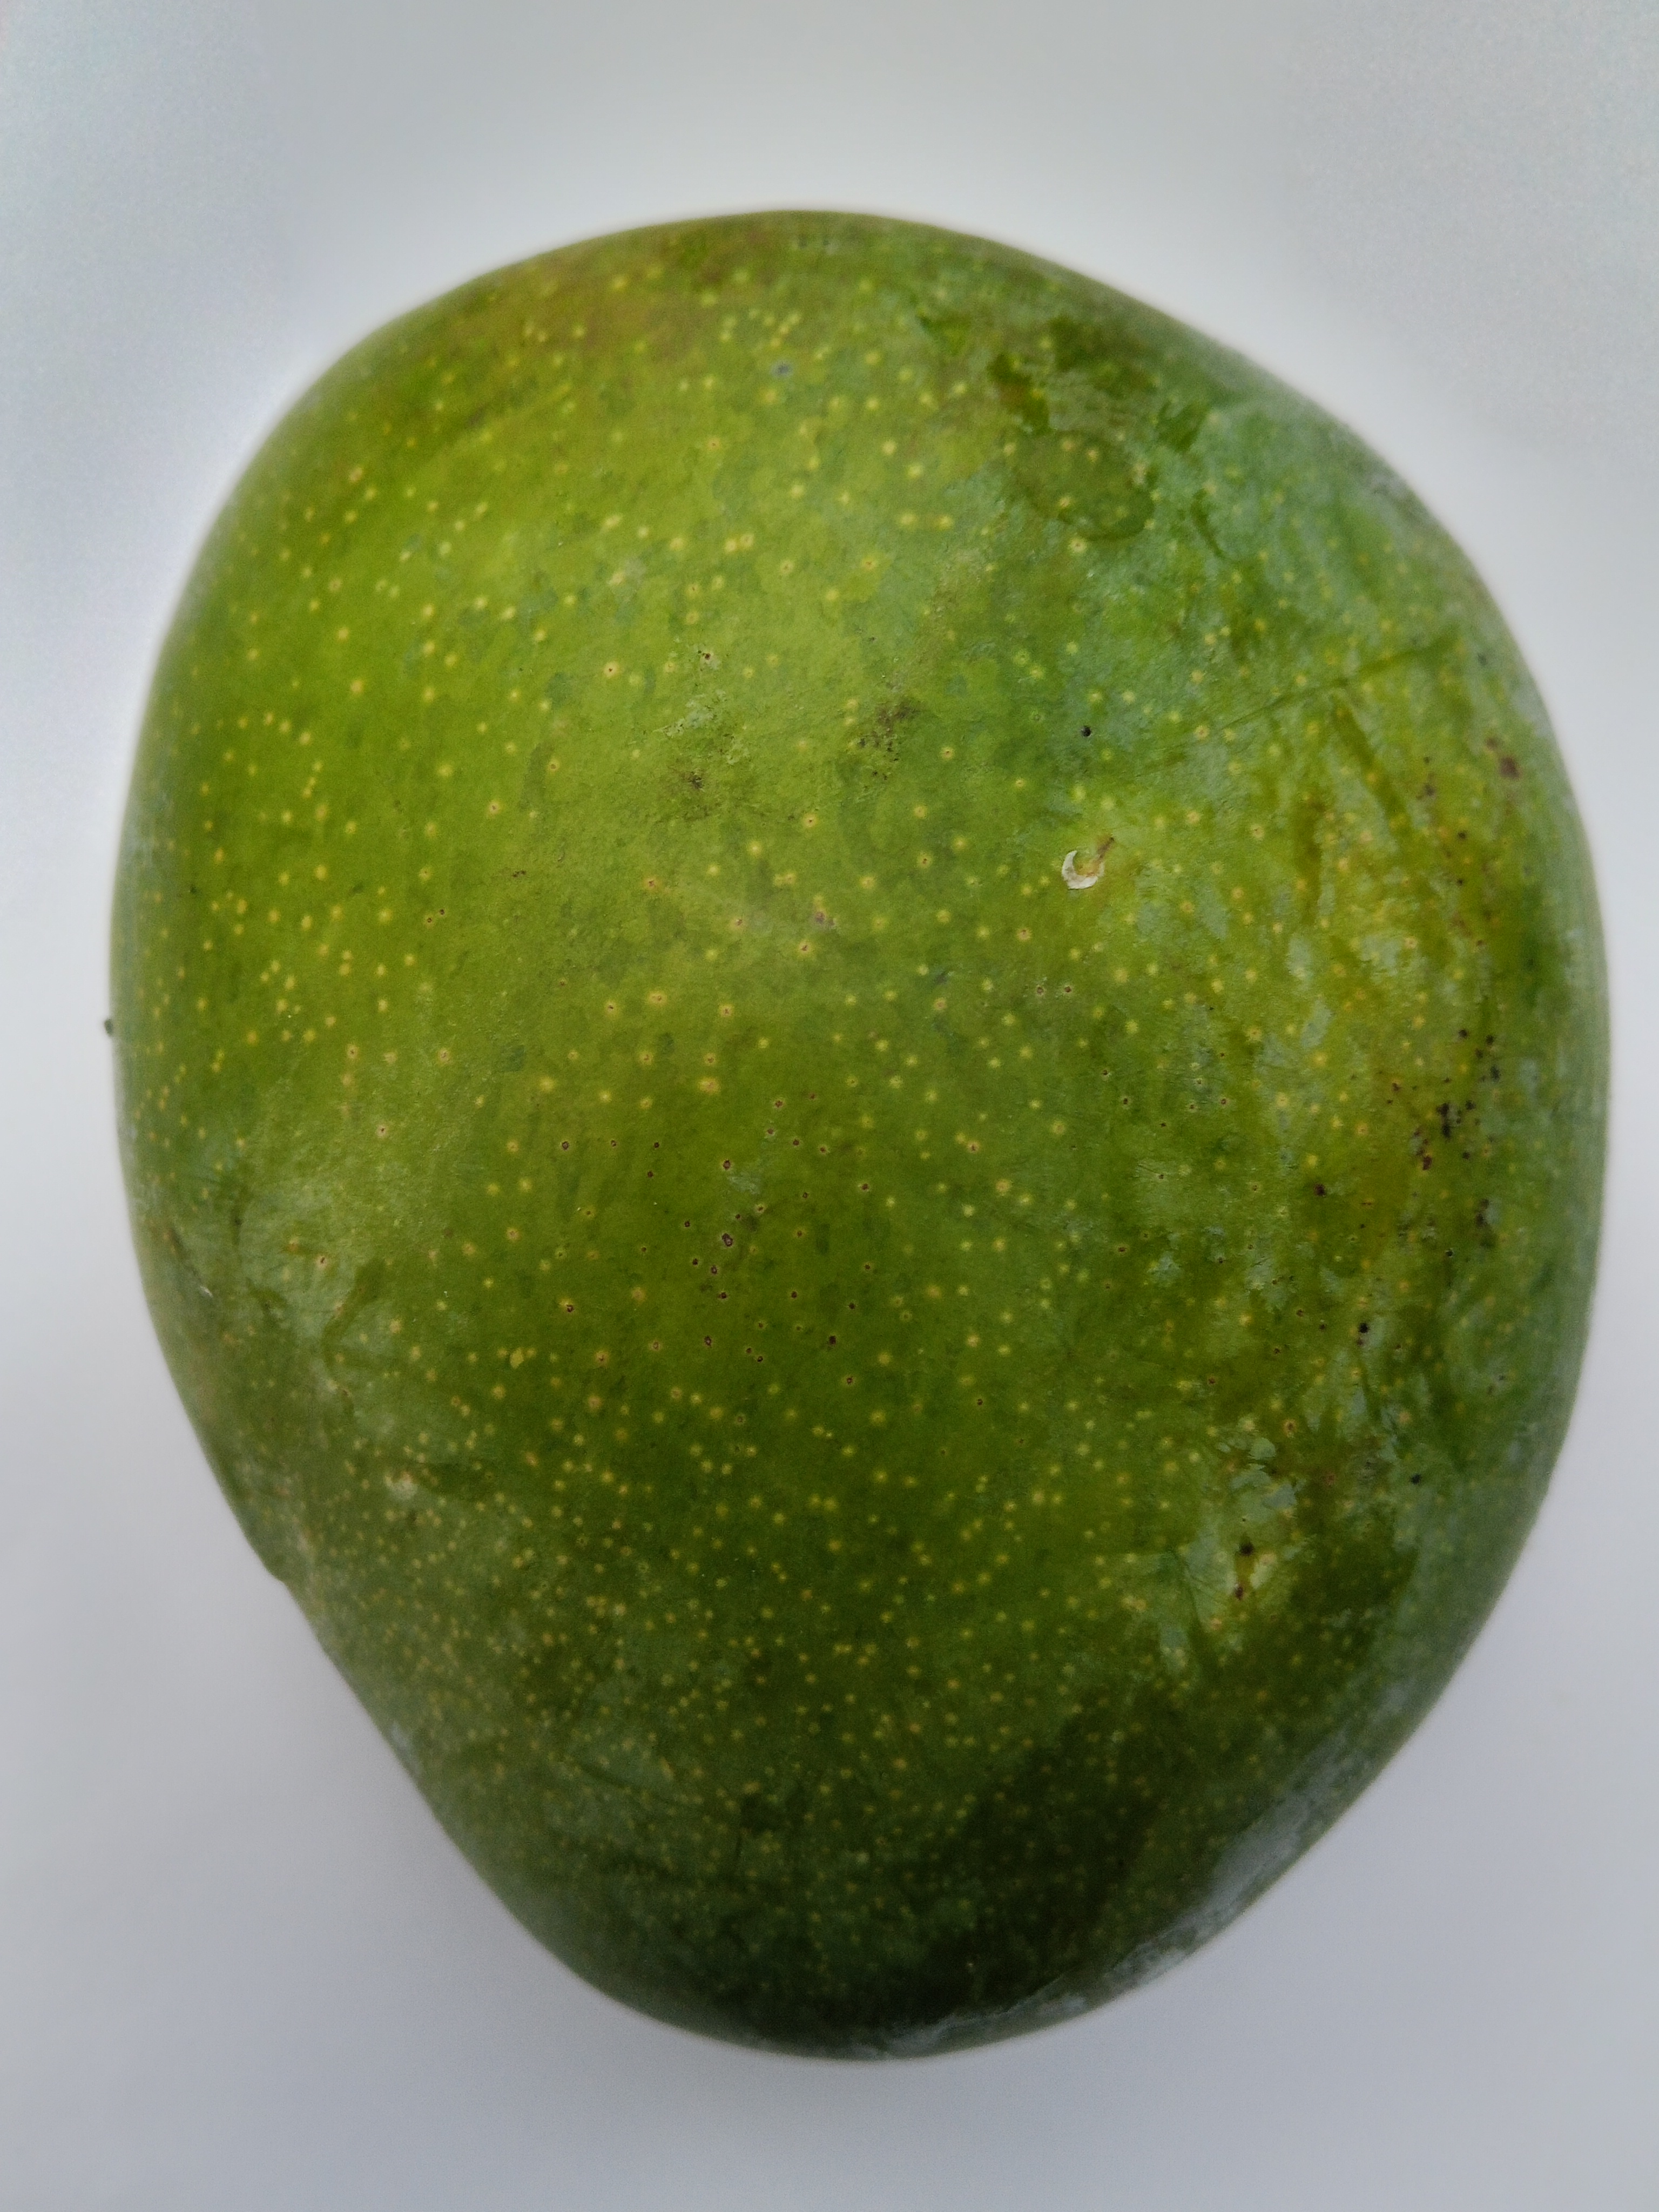
Mango variety: Bari 4